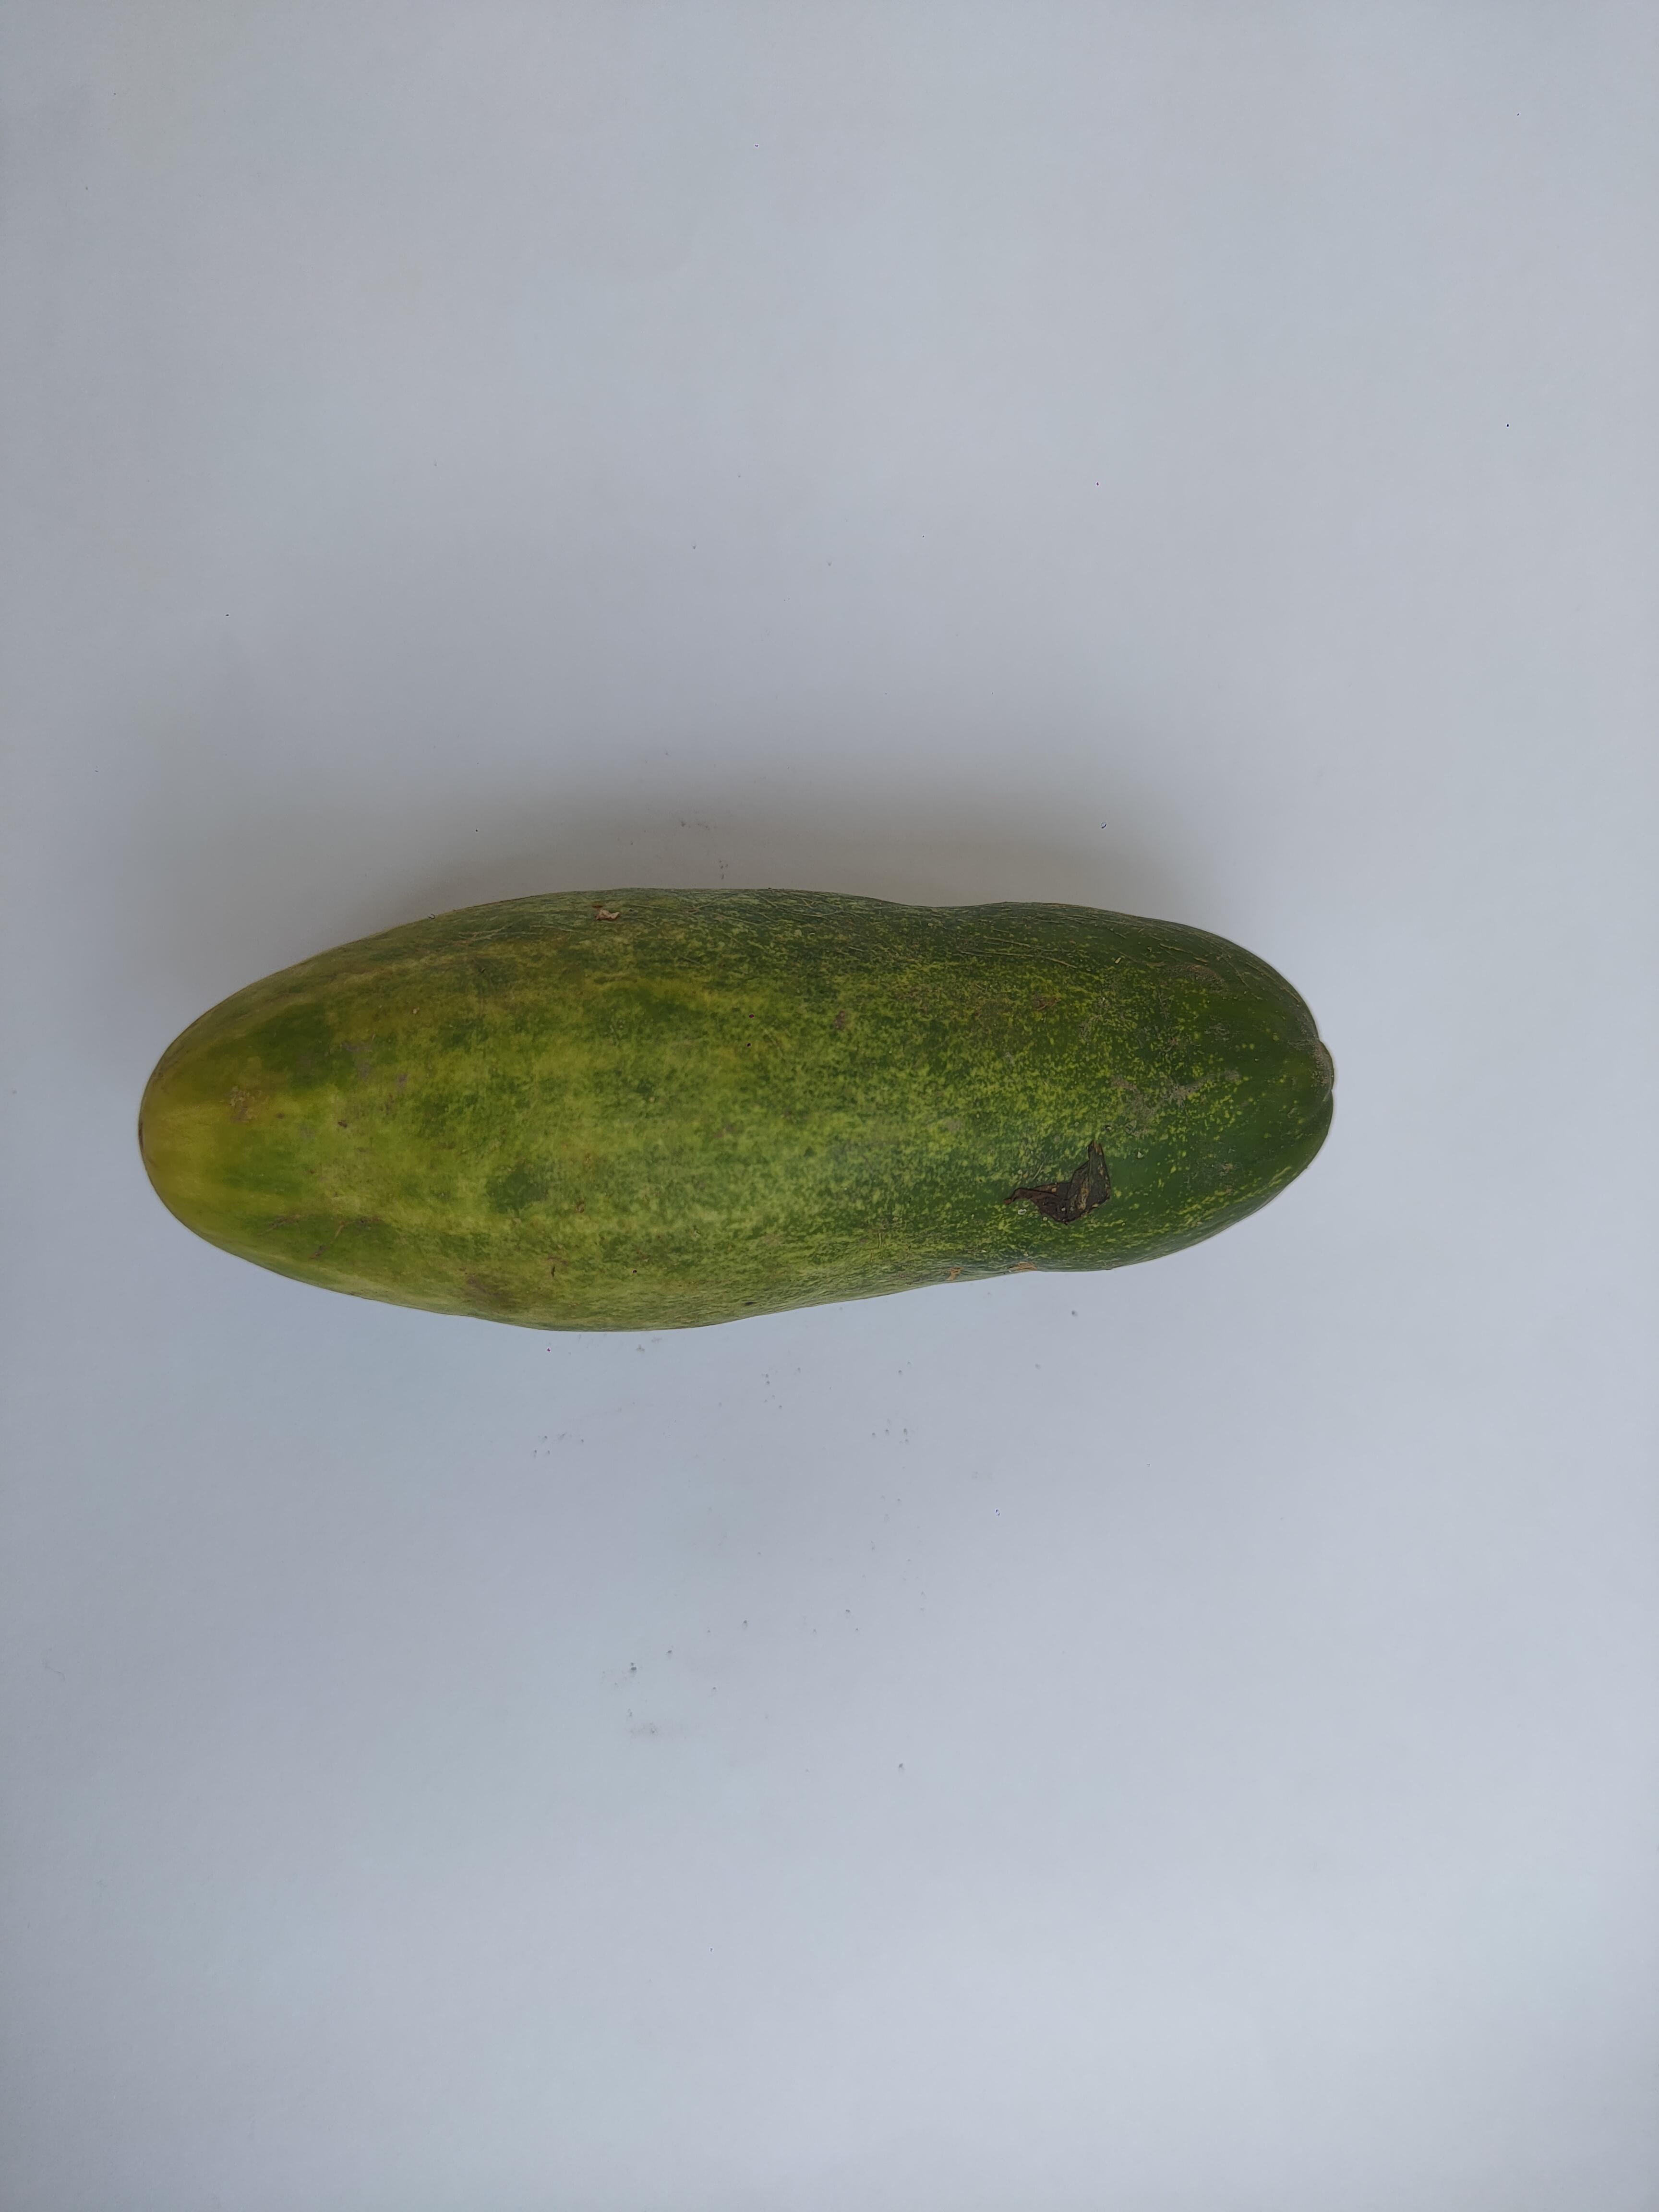
Label: Cucumber